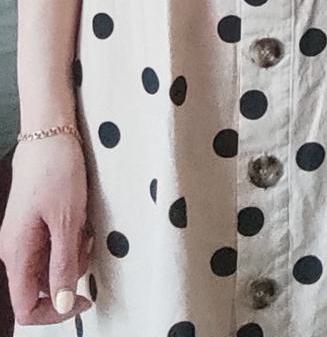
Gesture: no_gesture